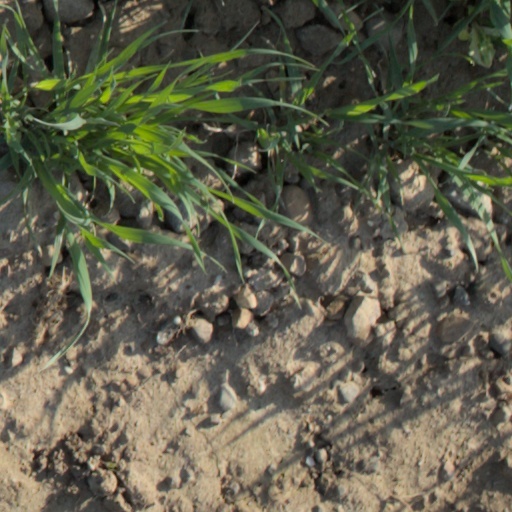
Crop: wheat